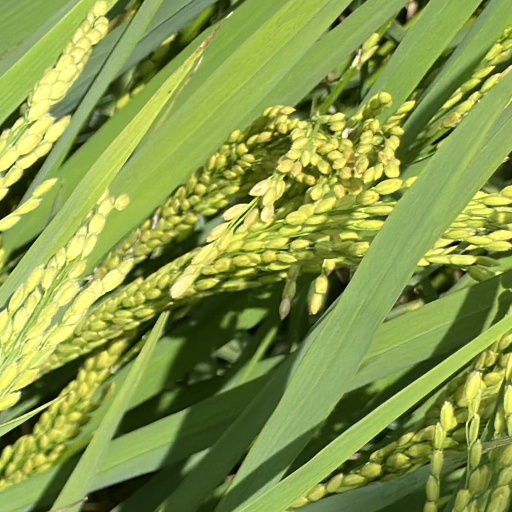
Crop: rice